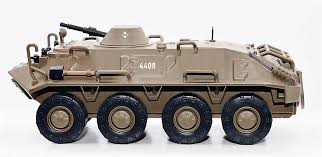
Label: BTR